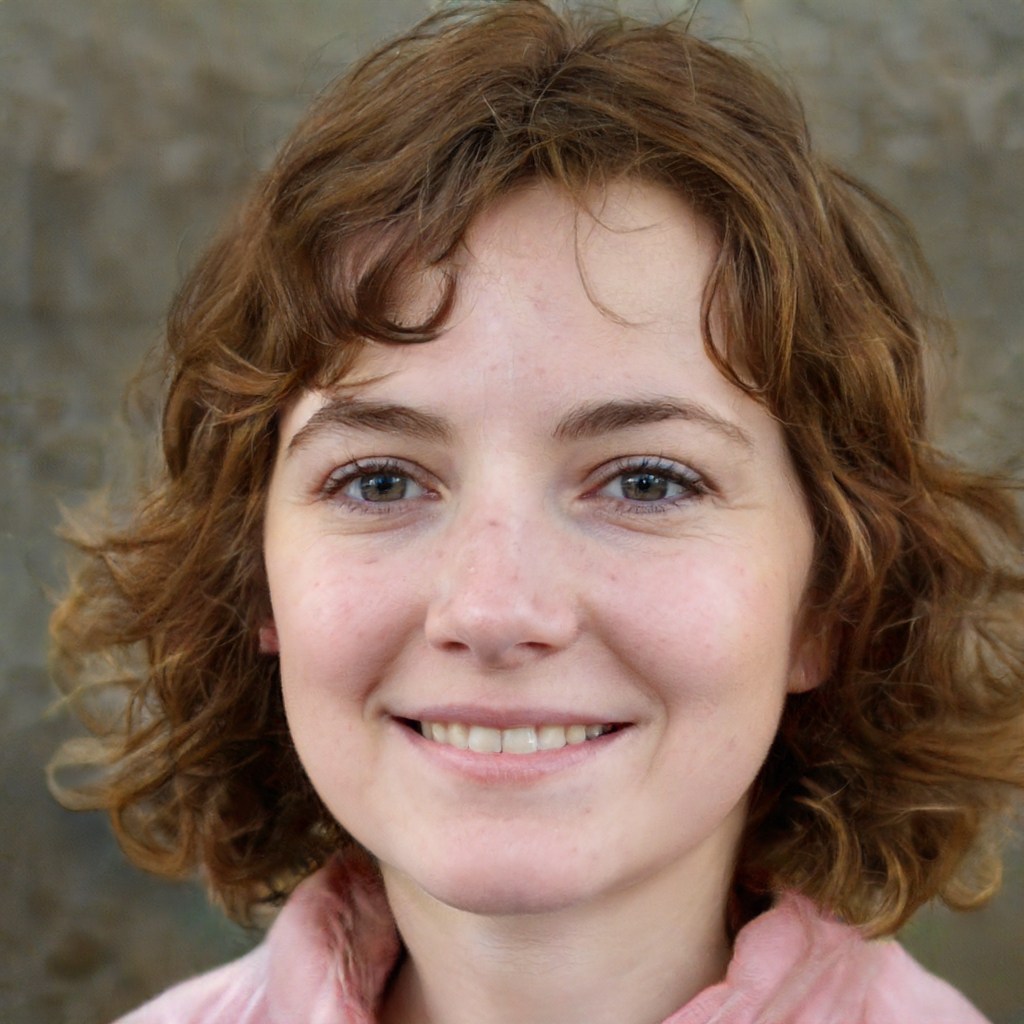
Gender: Female